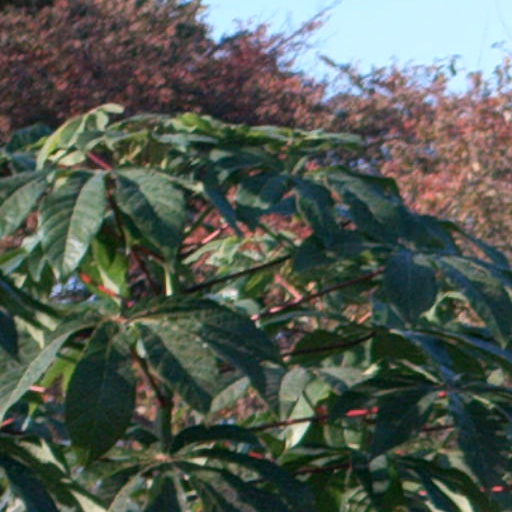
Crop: cassava